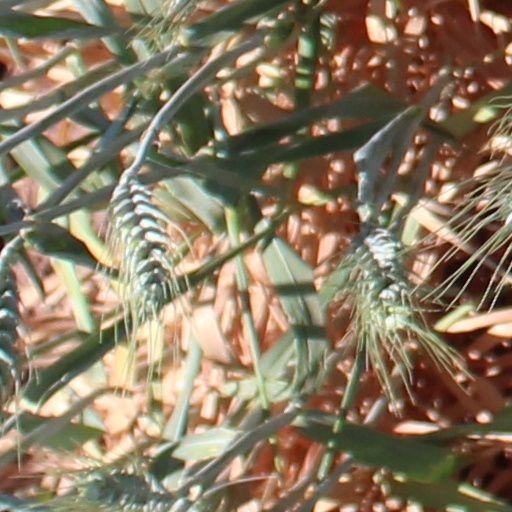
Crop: wheat